Cory Hardrict

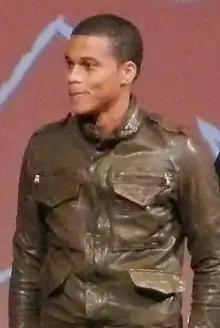
Hardrict in 2013

Cory Hardrict (born November 9, 1979) is an American actor. He has appeared in film and television since the late 1990s.